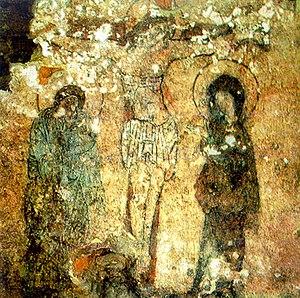
La cathédrale de Vilnius ou Basilique archicathédrale Saint-Stanislas et Saint-Ladislas de Vilnius est la principale église catholique de Lituanie.